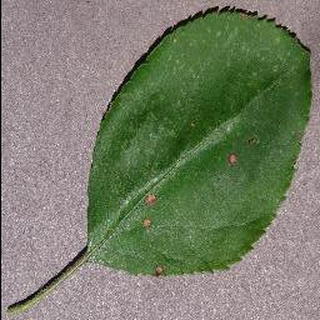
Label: apple_black_rot